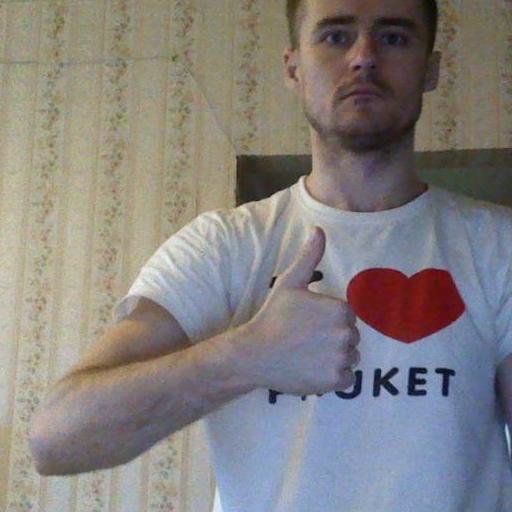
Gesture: like